James Dunn (actor)

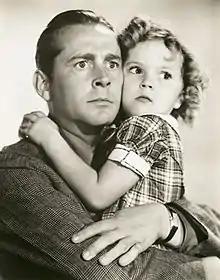
Dunn and Shirley Temple in a publicity photo for "Bright Eyes" (1934)

Dunn's Broadway performance attracted the attention of film studio executives. In 1931, Metro-Goldwyn-Mayer (MGM), which conducted its screen tests at Fox Film's Astoria Studios in Queens, New York, called Dunn in for a screen test. A Fox Film employee asked if they could also test Dunn, and had him read a scene from the stage production of "Bad Girl". While MGM was not impressed with their result, Fox director Frank Borzage liked Dunn's screen test and wanted to cast him in his upcoming film version of "Bad Girl". Dunn signed a film contract with Fox a few days later and relocated to Hollywood; his mother came to live with him the following year.